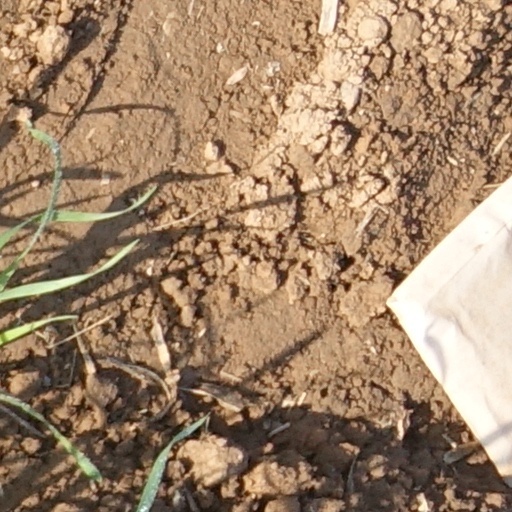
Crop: wheat